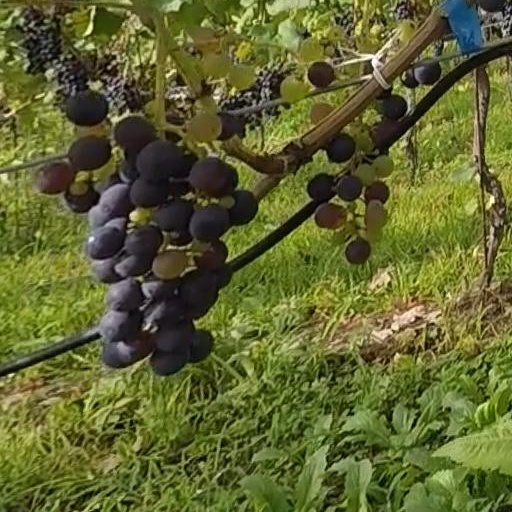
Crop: grape